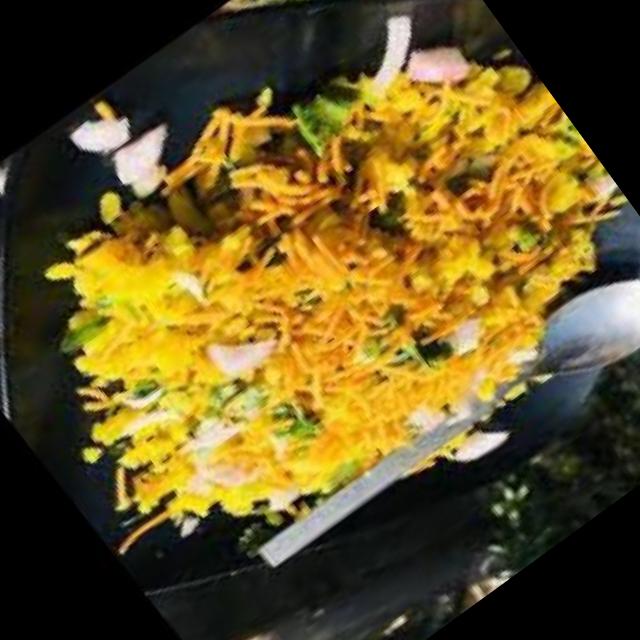
Dish: poha